2011 United Nations Climate Change Conference

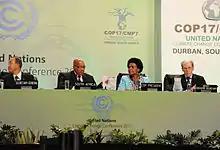
From left to right: UN Secretary-General Ban Ki-moon, President of South Africa Jacob Zuma, President of the Conference Maite Nkoana-Mashabane and UNFCC Deputy Executive Secretary Richard Kinley

The conference was officially referred to as the 17th session of the Conference of the Parties to the United Nations Framework Convention on Climate Change (UNFCCC) and the 7th session of the Conference of the Parties serving as the meeting of the Parties to the Kyoto Protocol. In addition, the two permanent subsidiary bodies of the UNFCCC – the Subsidiary Body for Scientific and Technological Advice (SBSTA) and the Subsidiary Body for Implementation (SBI) – were likely to hold their 35th sessions. The 2010 United Nations Climate Change Conference extended the mandates of the two temporary subsidiary bodies – the Ad Hoc Working Group on Further Commitments for Annex I Parties under the Kyoto Protocol (AWG-KP) and the Ad Hoc Working Group on Long-term Cooperative Action under the convention (AWG-LCA) – so they were expected to meet as well.